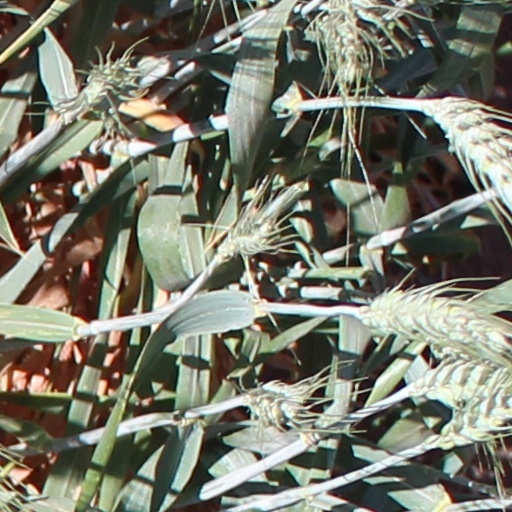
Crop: wheat